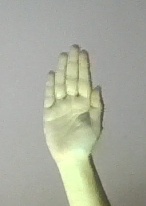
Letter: seen